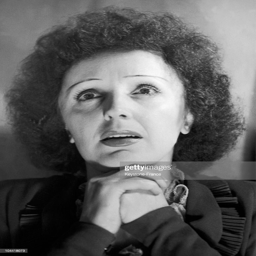
photograph of the singer in the 's .